George Howell (soldier)

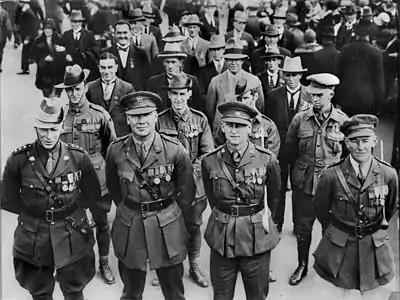
A group of Victoria Cross recipients lined up to march in the 1927 Melbourne Anzac Day march. Howell is on the right, second row.

On 1 March 1919, Howell married Sadie Lillian Yates, a nurse, at St Stephen's Presbyterian Church in Sydney. The pair settled in Coogee, where Howell was employed on the advertising staff of "Smith's Newspapers Ltd" and later the "Bulletin Newspaper Co. Pty Ltd". By 1933, he was the New South Wales representative for the "Brisbane Standard" and the "Queensland Worker".